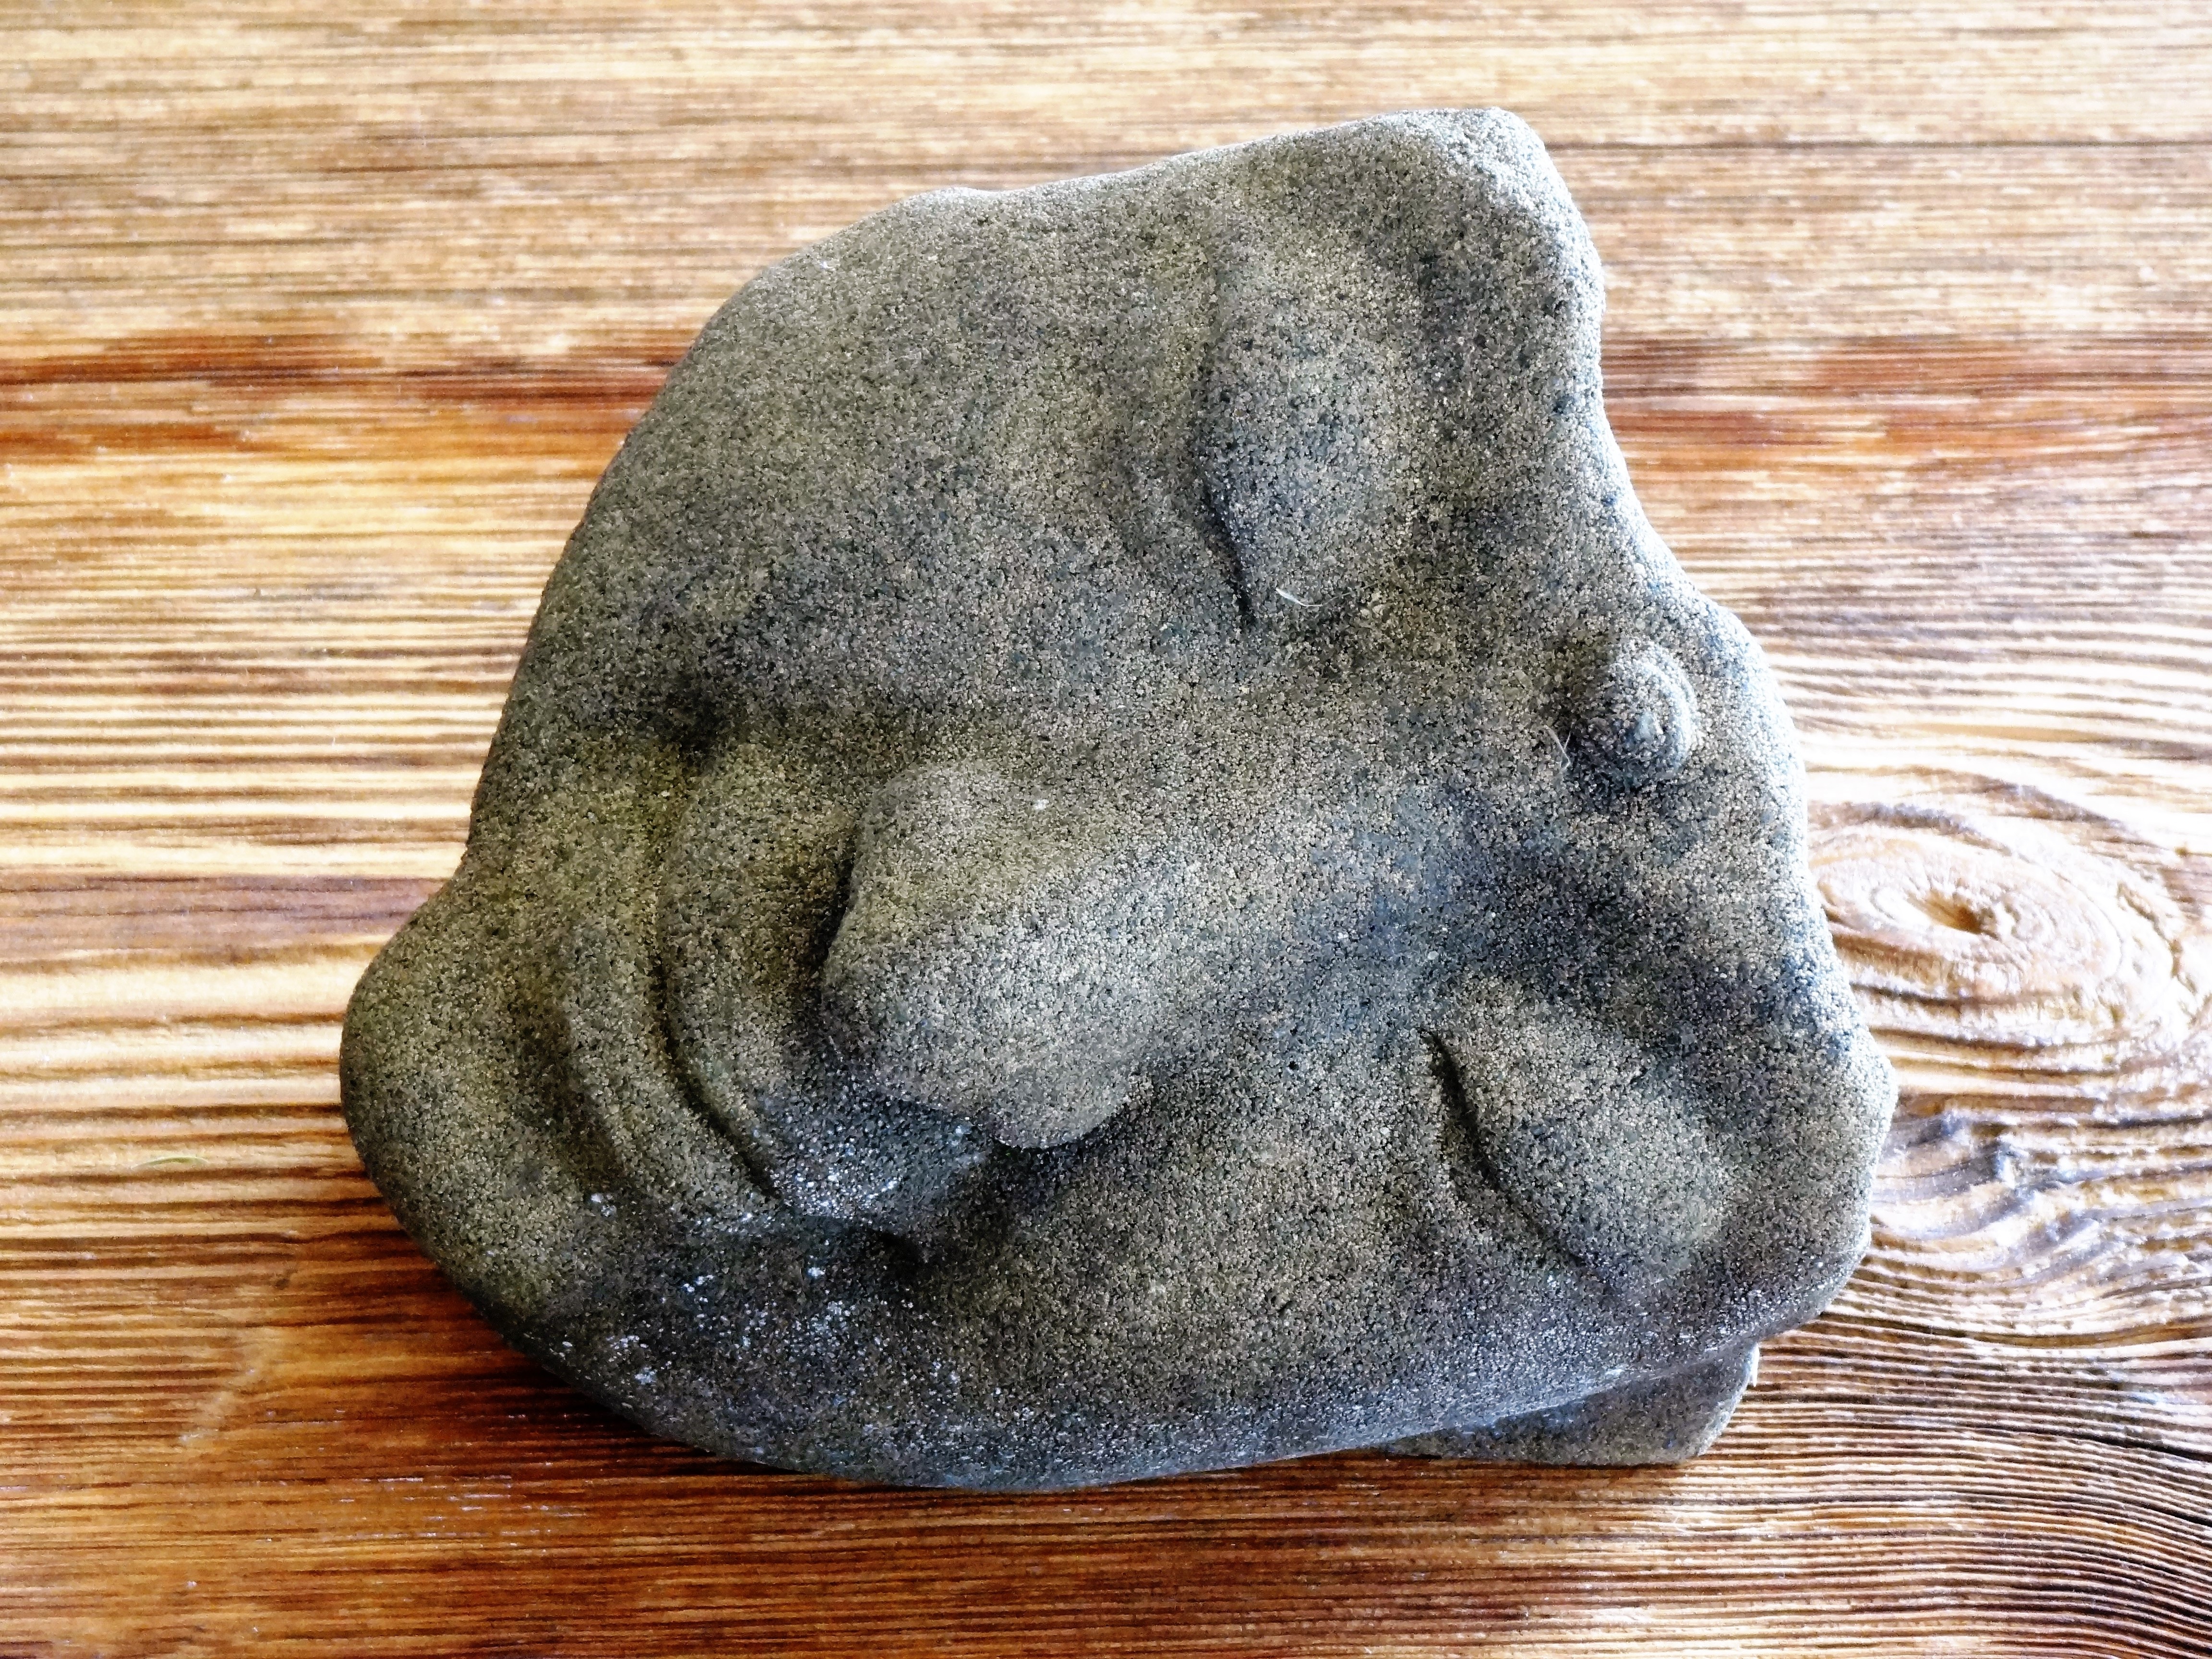
rock, face, sculpture, art, mask, head, organ, stone figure